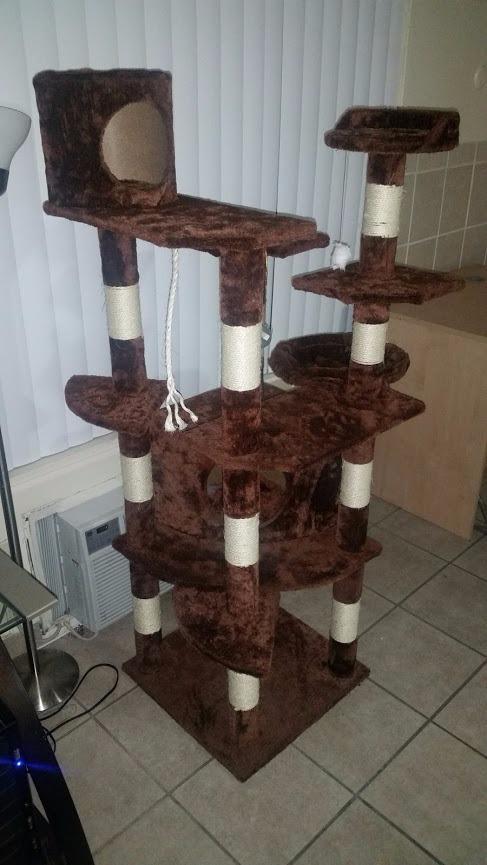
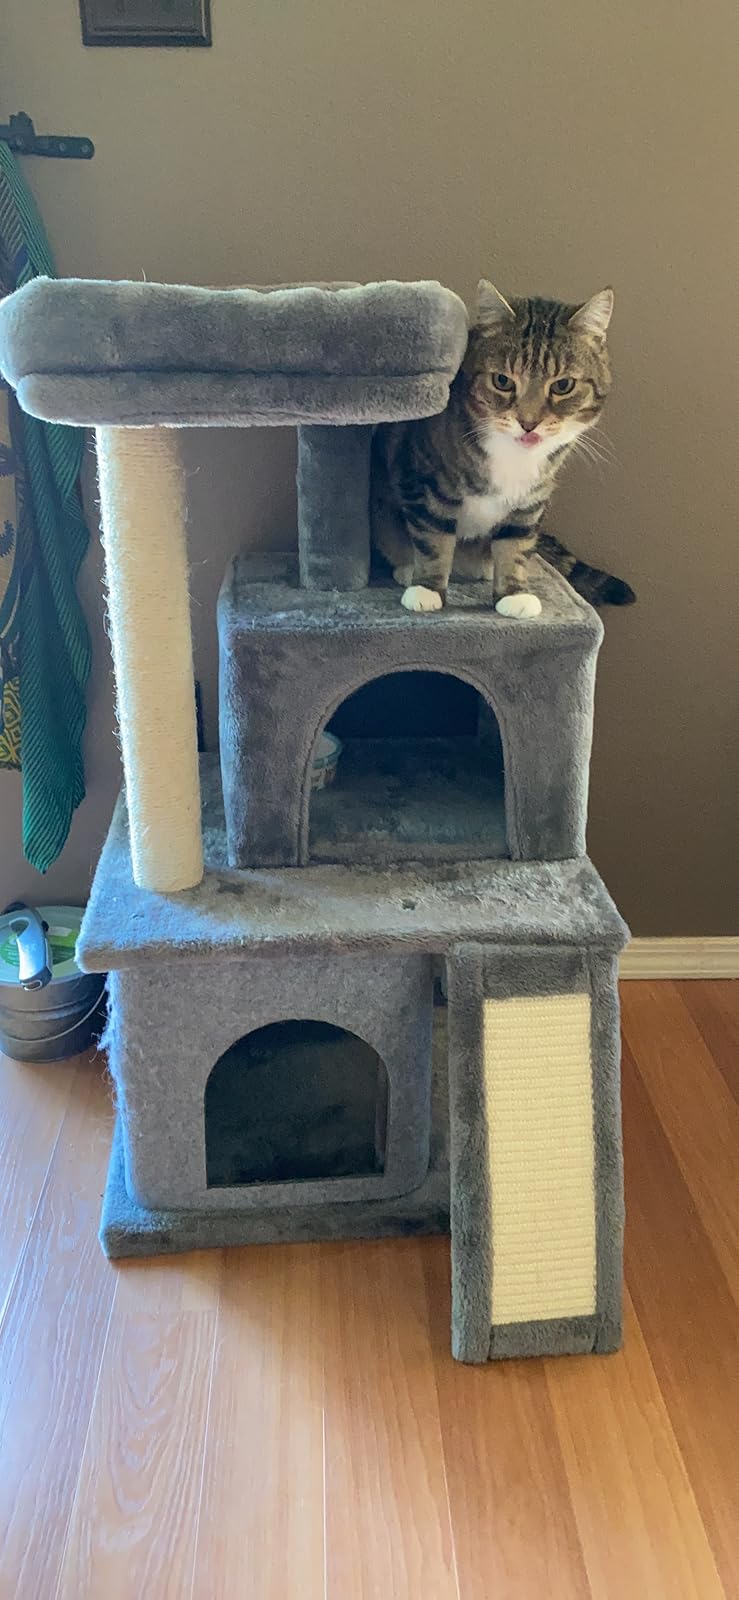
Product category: items_cat tree
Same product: no